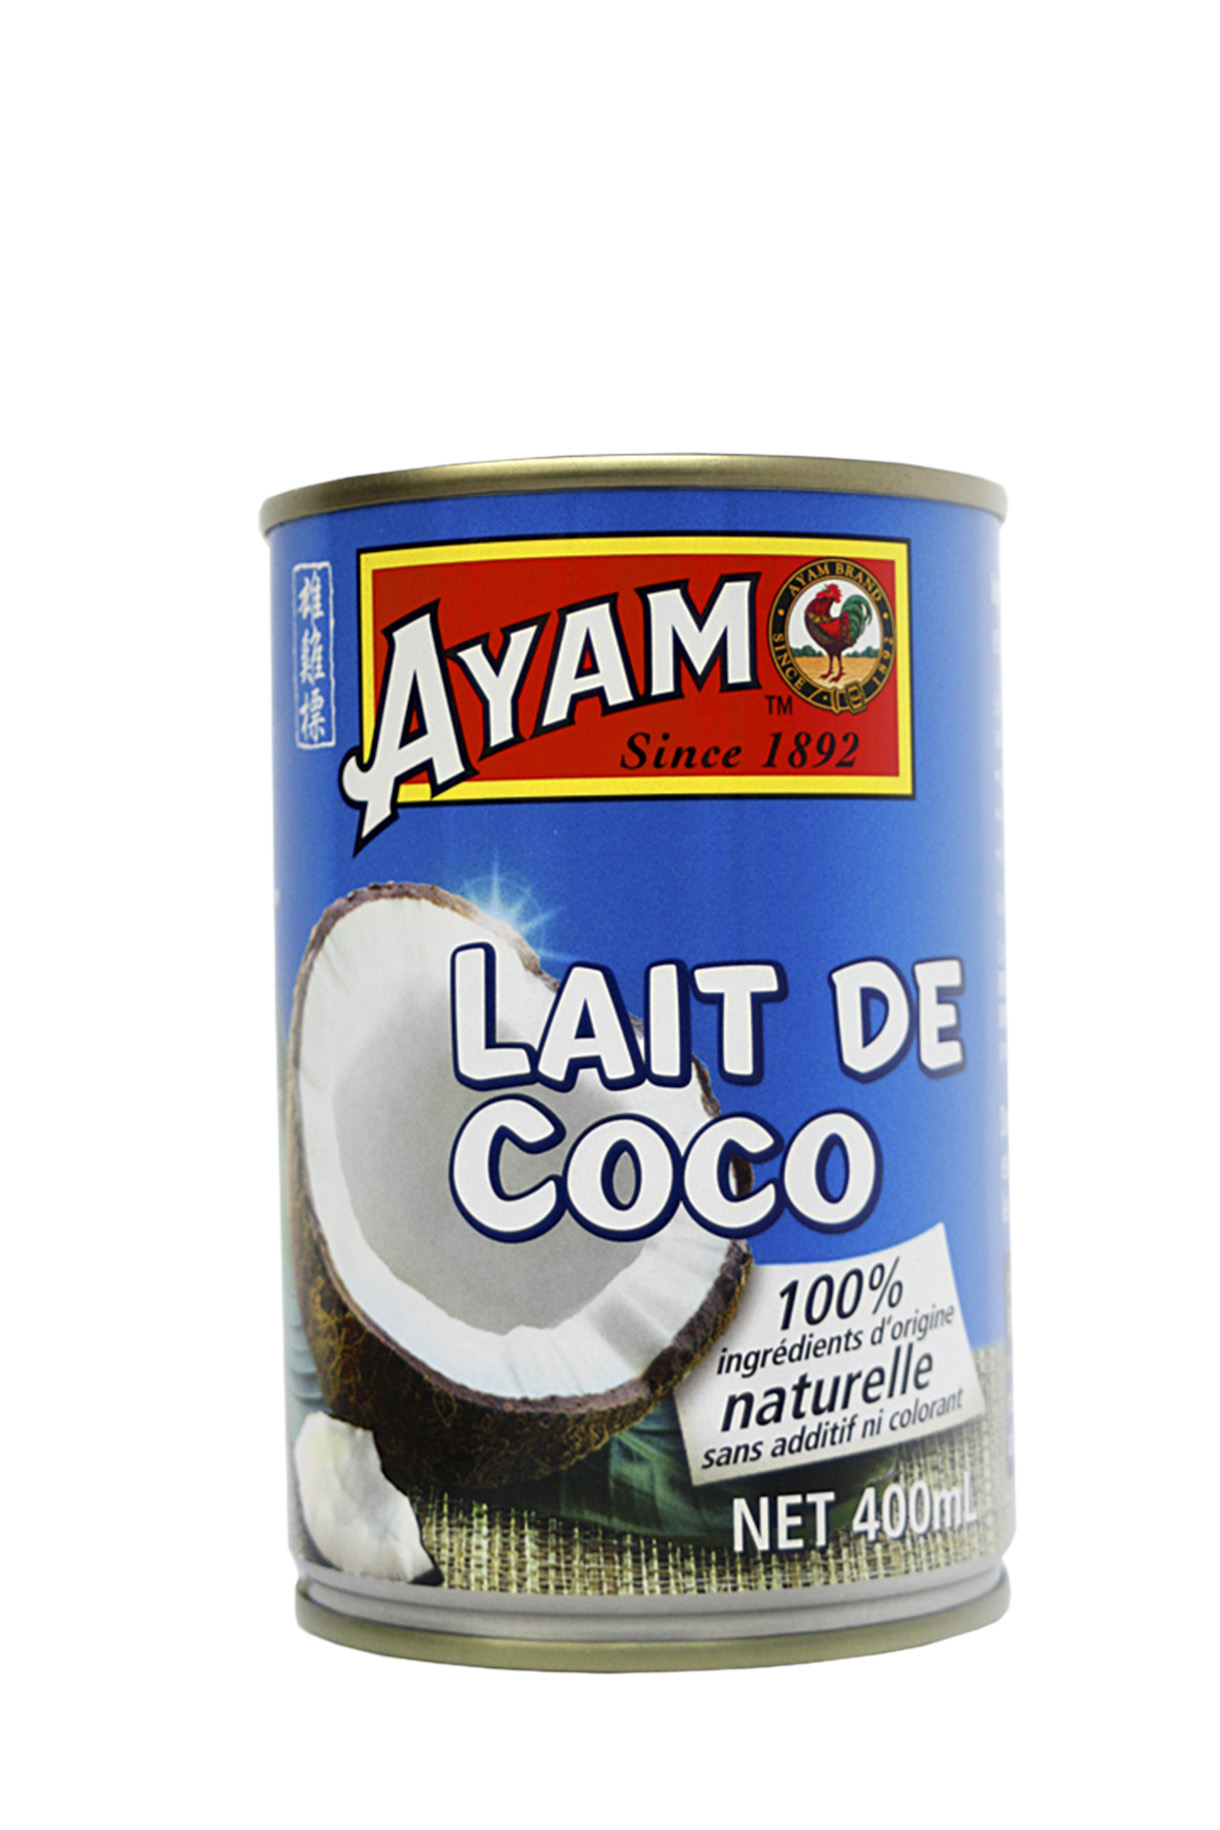
Waste category: cardboard